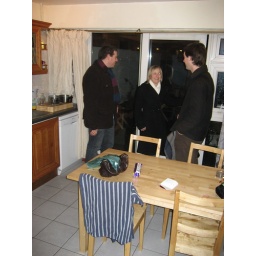
By evening the door is back on the house is back in order. Good work Scotto.